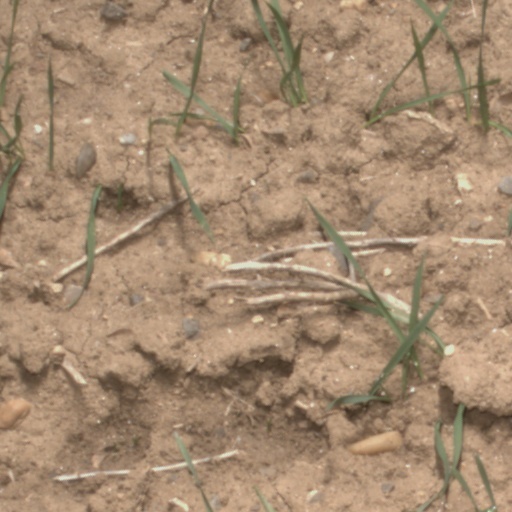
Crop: wheat